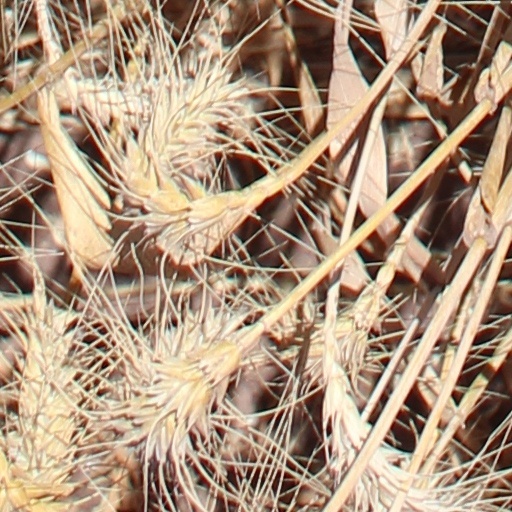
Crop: wheat